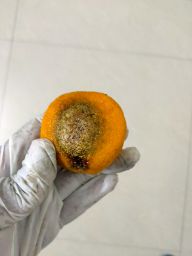
Fruit: Orange
Quality: Bad